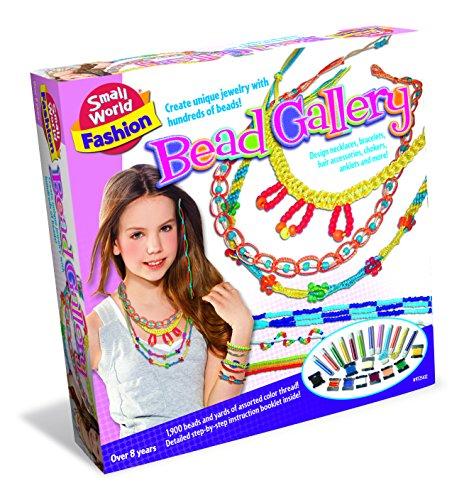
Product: Small World Toys Fashion - Bead Gallery Craft Kit
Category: Toys & Games | Arts & Crafts | Craft Kits | Jewelry
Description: Design and create beautiful jewelry with the Bead Gallery from Small World Fashion.
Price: $9.99
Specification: ProductDimensions:10x2.5x10inches|ItemWeight:15.8ounces|ShippingWeight:1pounds(Viewshippingratesandpolicies)|DomesticShipping:ItemcanbeshippedwithinU.S.|InternationalShipping:ThisitemcanbeshippedtoselectcountriesoutsideoftheU.S.LearnMore|ASIN:B005HYE3ES|Itemmodelnumber:9725412|Manufacturerrecommendedage:8-12years